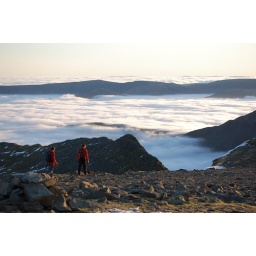
Random chaps in red jackets with a dog wandering through seemed to add something to the shot.